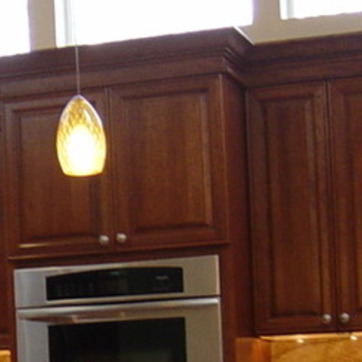
Material: wood